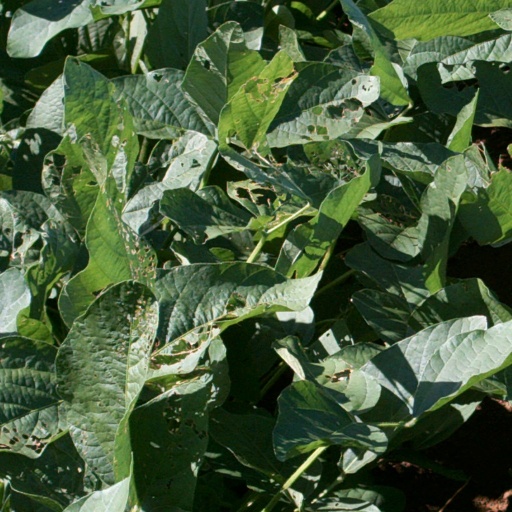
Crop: soybean